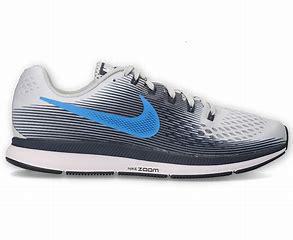
Brand: Nike
Model: Air Zoom Pegasus 34